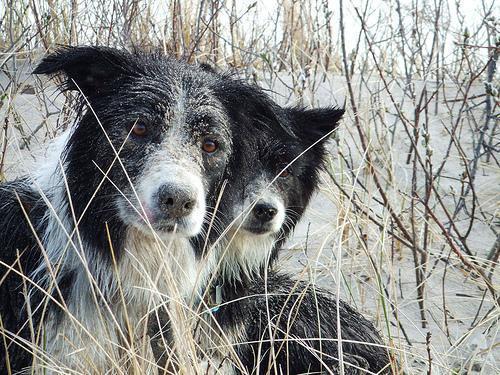
Border_collie